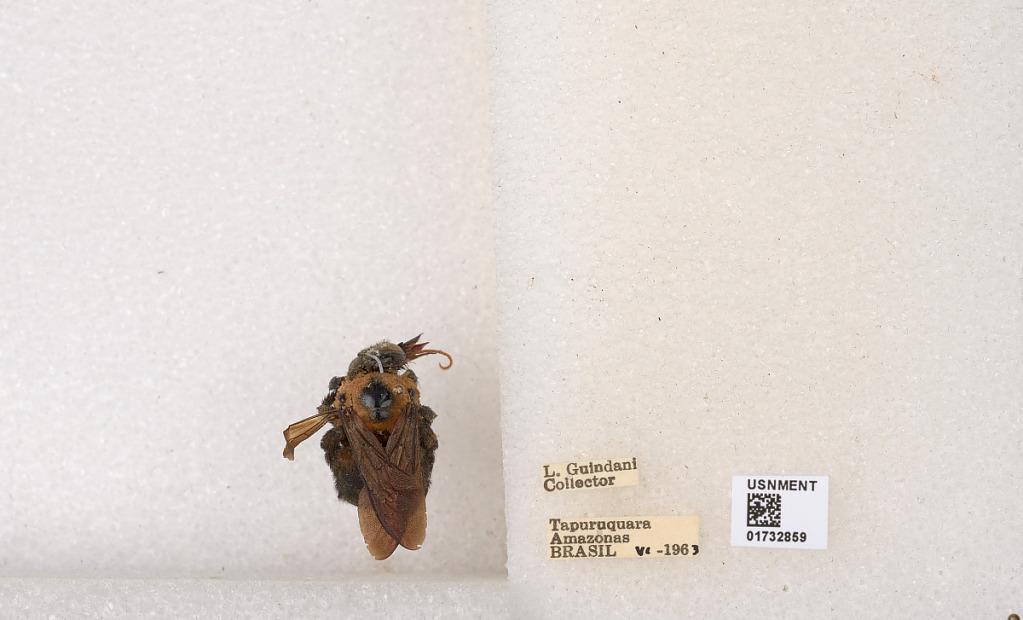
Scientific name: Xylocopa (Neoxylocopa) aurulenta (Fabricius)
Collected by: L. Guindani
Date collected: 1963-6-1
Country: Brazil
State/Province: Amazonas
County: Santa Isabel do Rio Negro
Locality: Tapuruquara
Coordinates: -0.41389, -65.0192